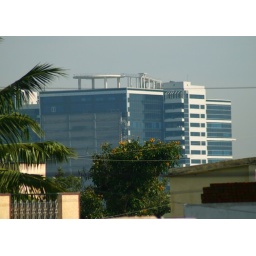
An office building in Bangalore